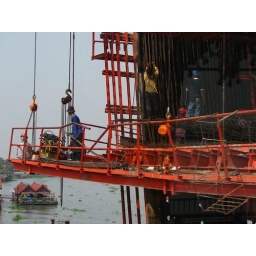
building a fly over across the river